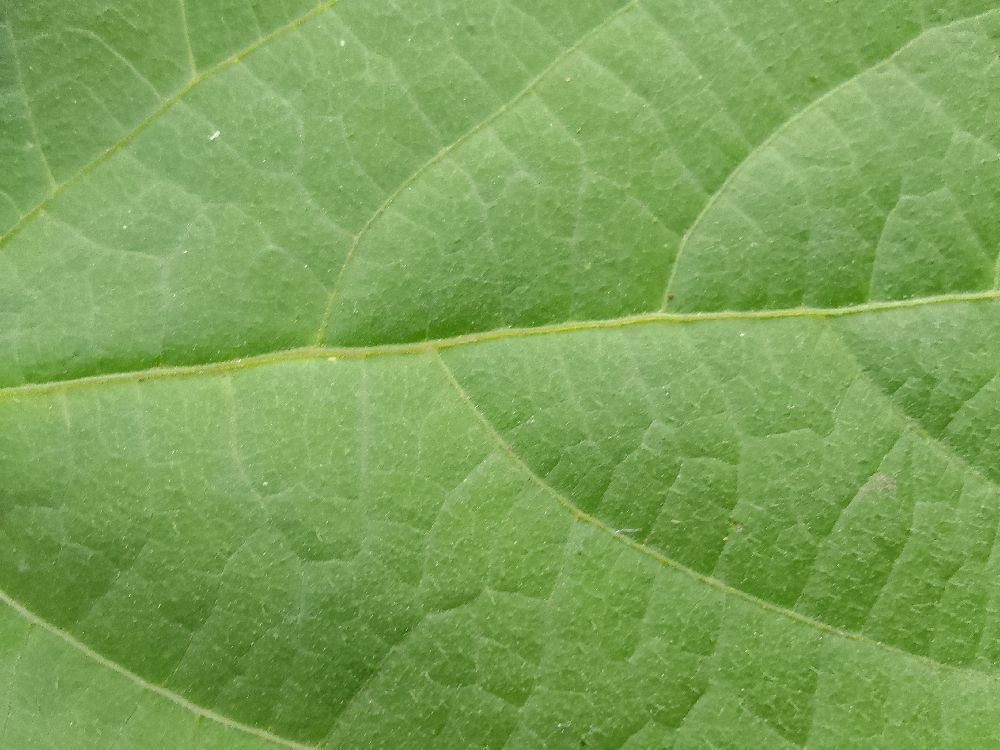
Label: healthy